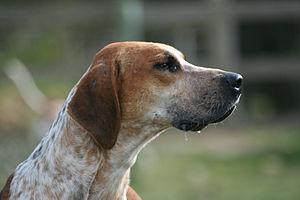
Le foxhound anglais est une race de chien originaire du Royaume-Uni. C'est un chien courant de grande taille, puissant et bien proportionné, créé pour la chasse au renard. Le livre des origines des maîtres d’équipage de l'association anglaise du foxhound Masters of Foxhounds date du XVIIIᵉ siècle.